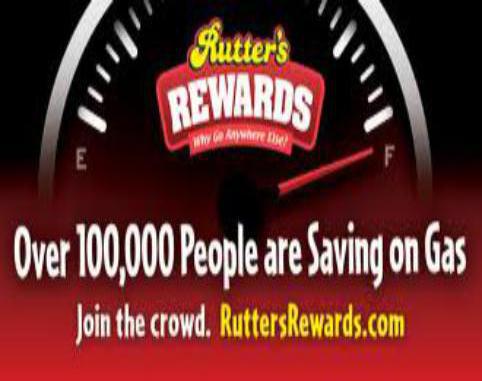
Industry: Food